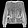
Label: Shirt